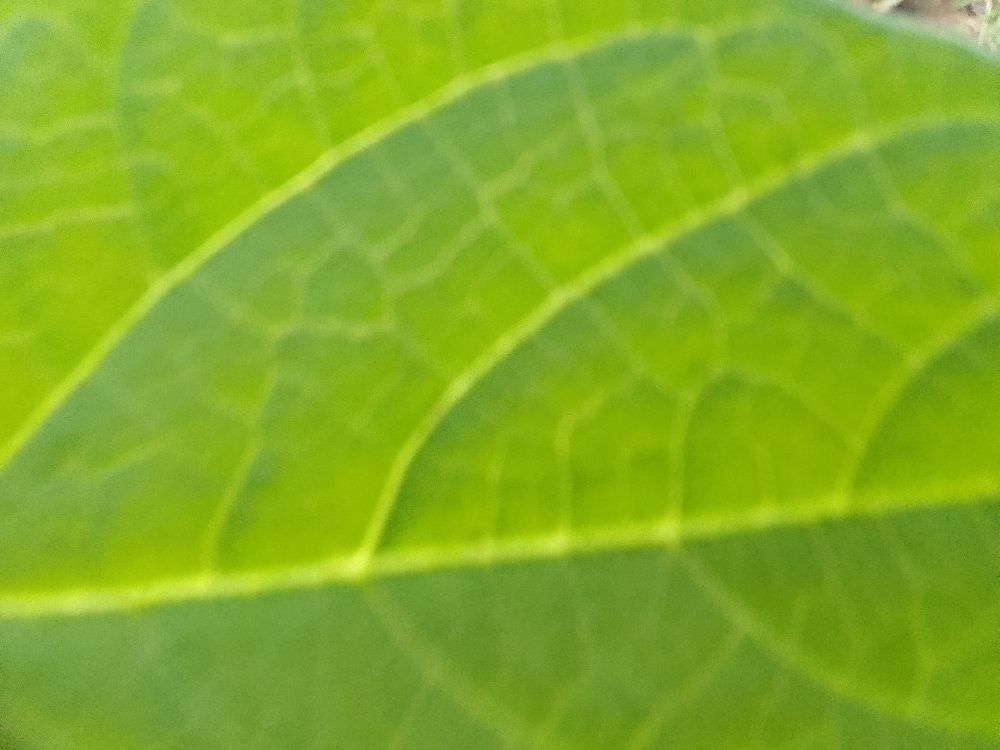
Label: healthy